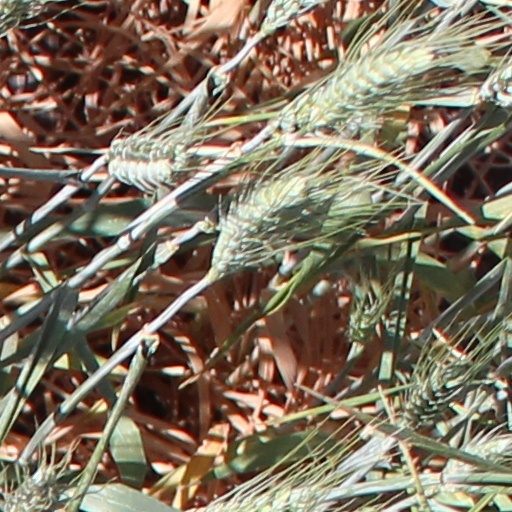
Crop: wheat